Road

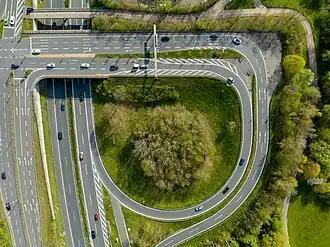
Bundesautobahn 73 and its slip road leading to Erlangen, in Germany

A road is a thoroughfare used primarily for movement of traffic. Roads differ from streets, whose primary use is local access. They also differ from stroads, which combine the features of streets and roads. Most modern roads are paved.